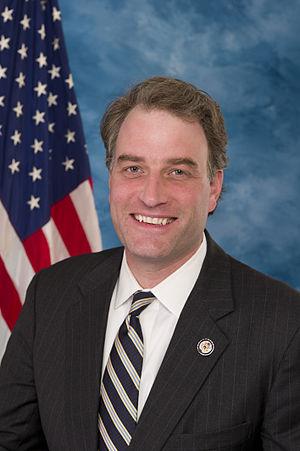
Robert Hurt, né le 16 juin 1969 à New York, est un homme politique américain, élu républicain de Virginie à la Chambre des représentants des États-Unis depuis 2011.